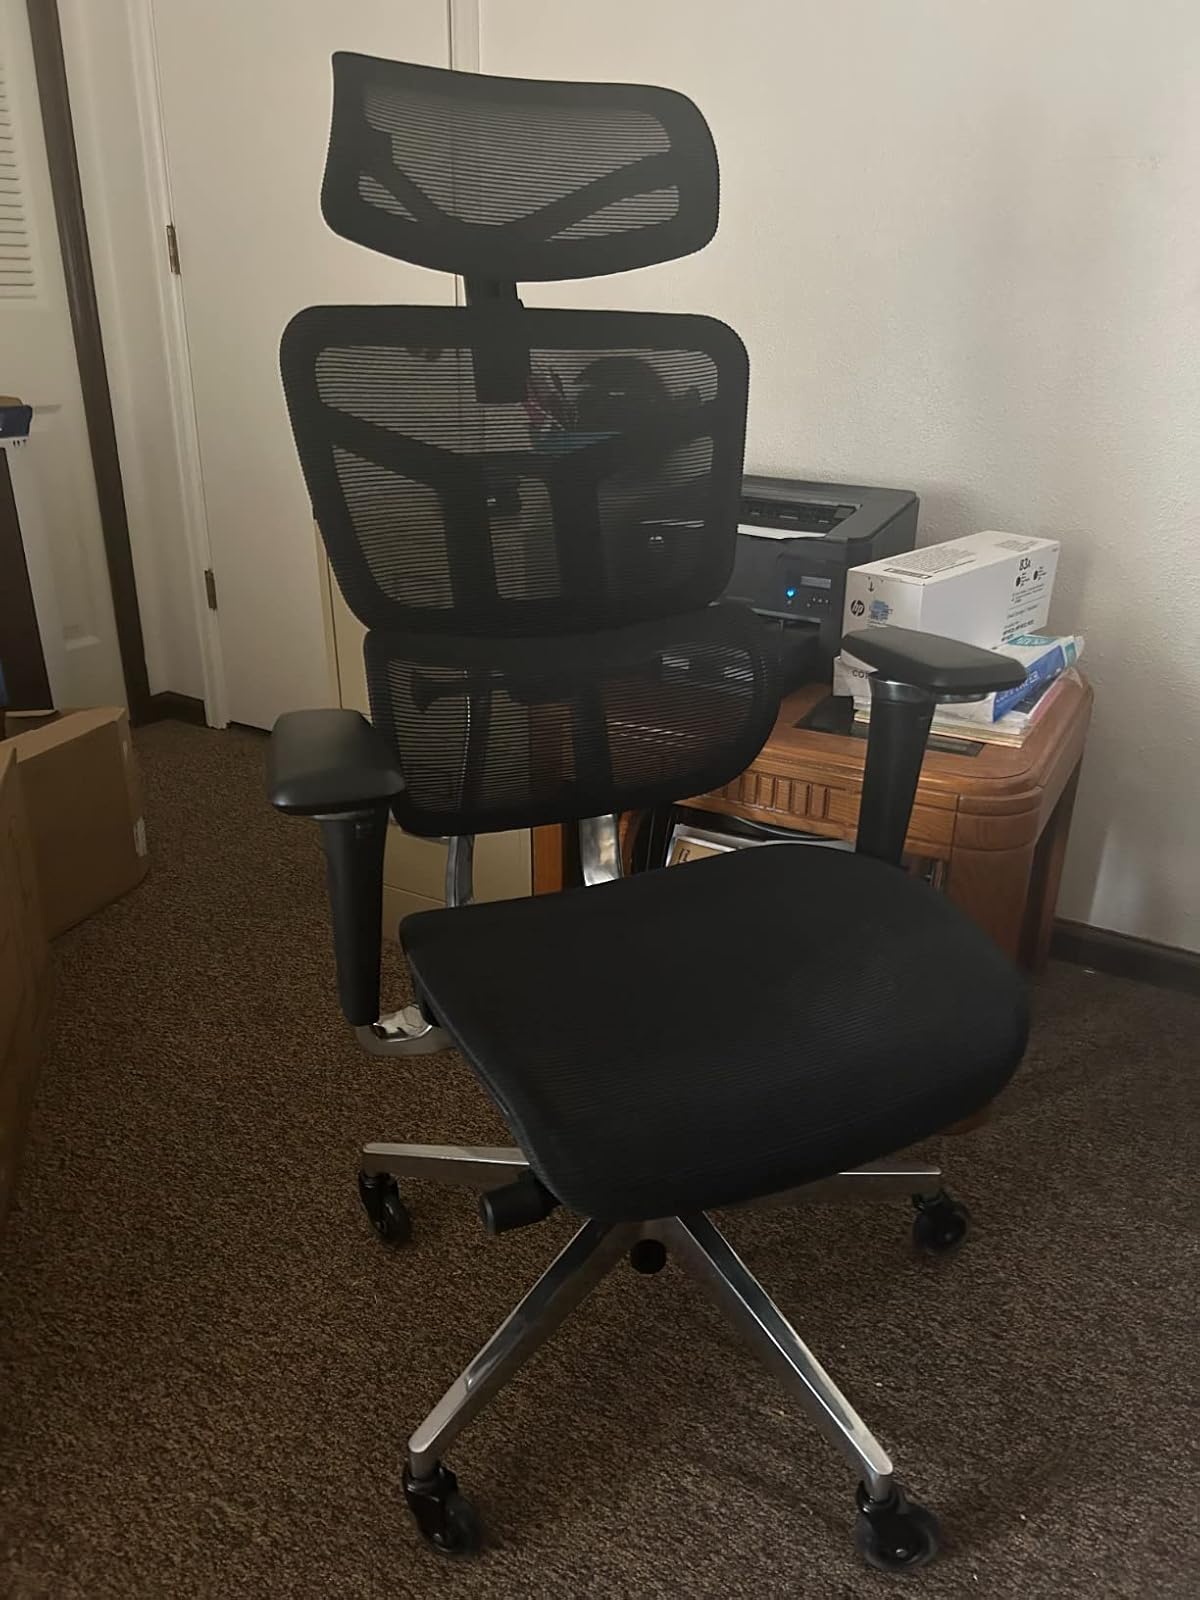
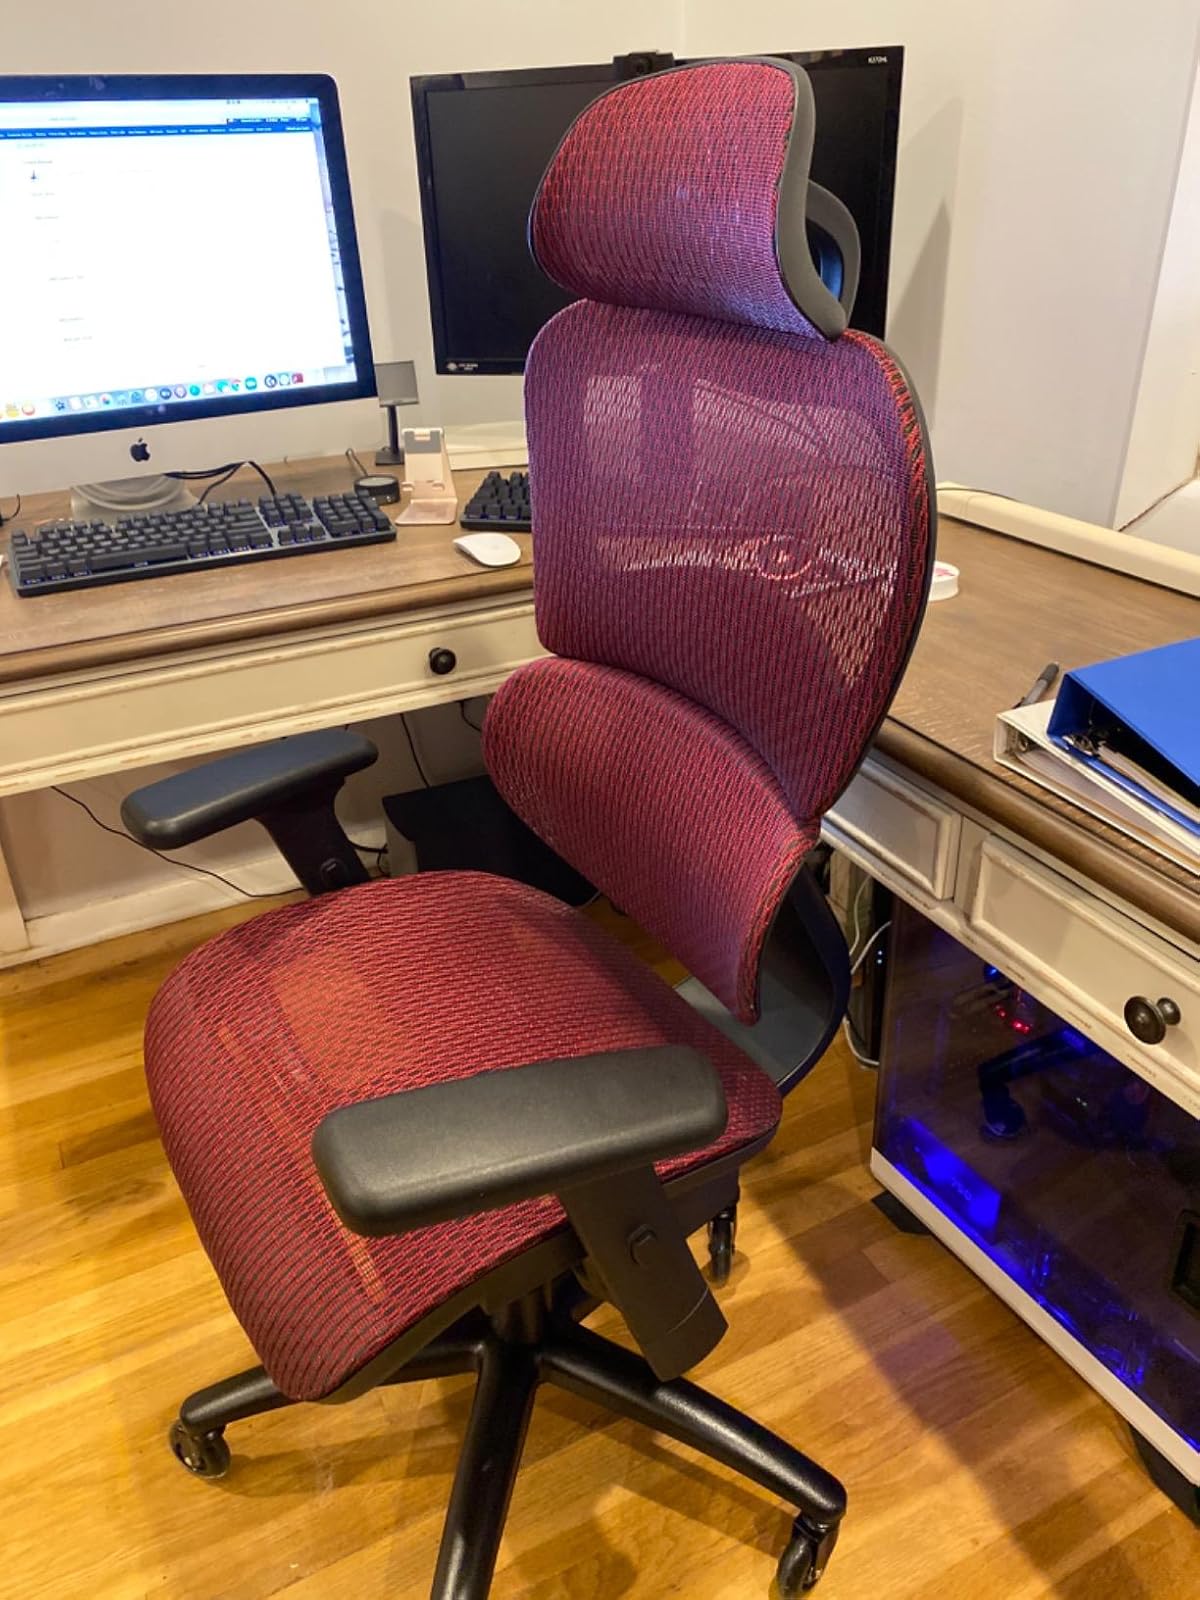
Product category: items_chair
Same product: no